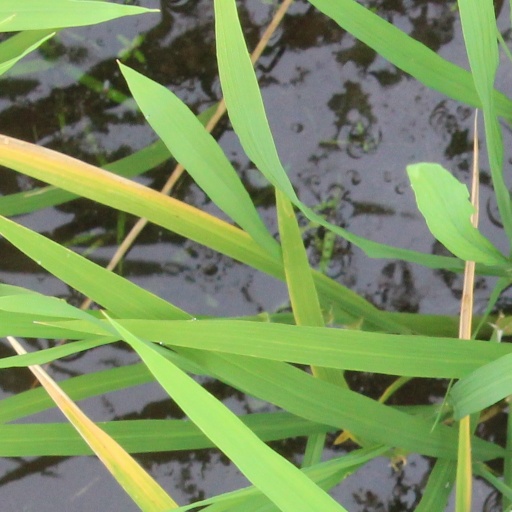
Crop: rice